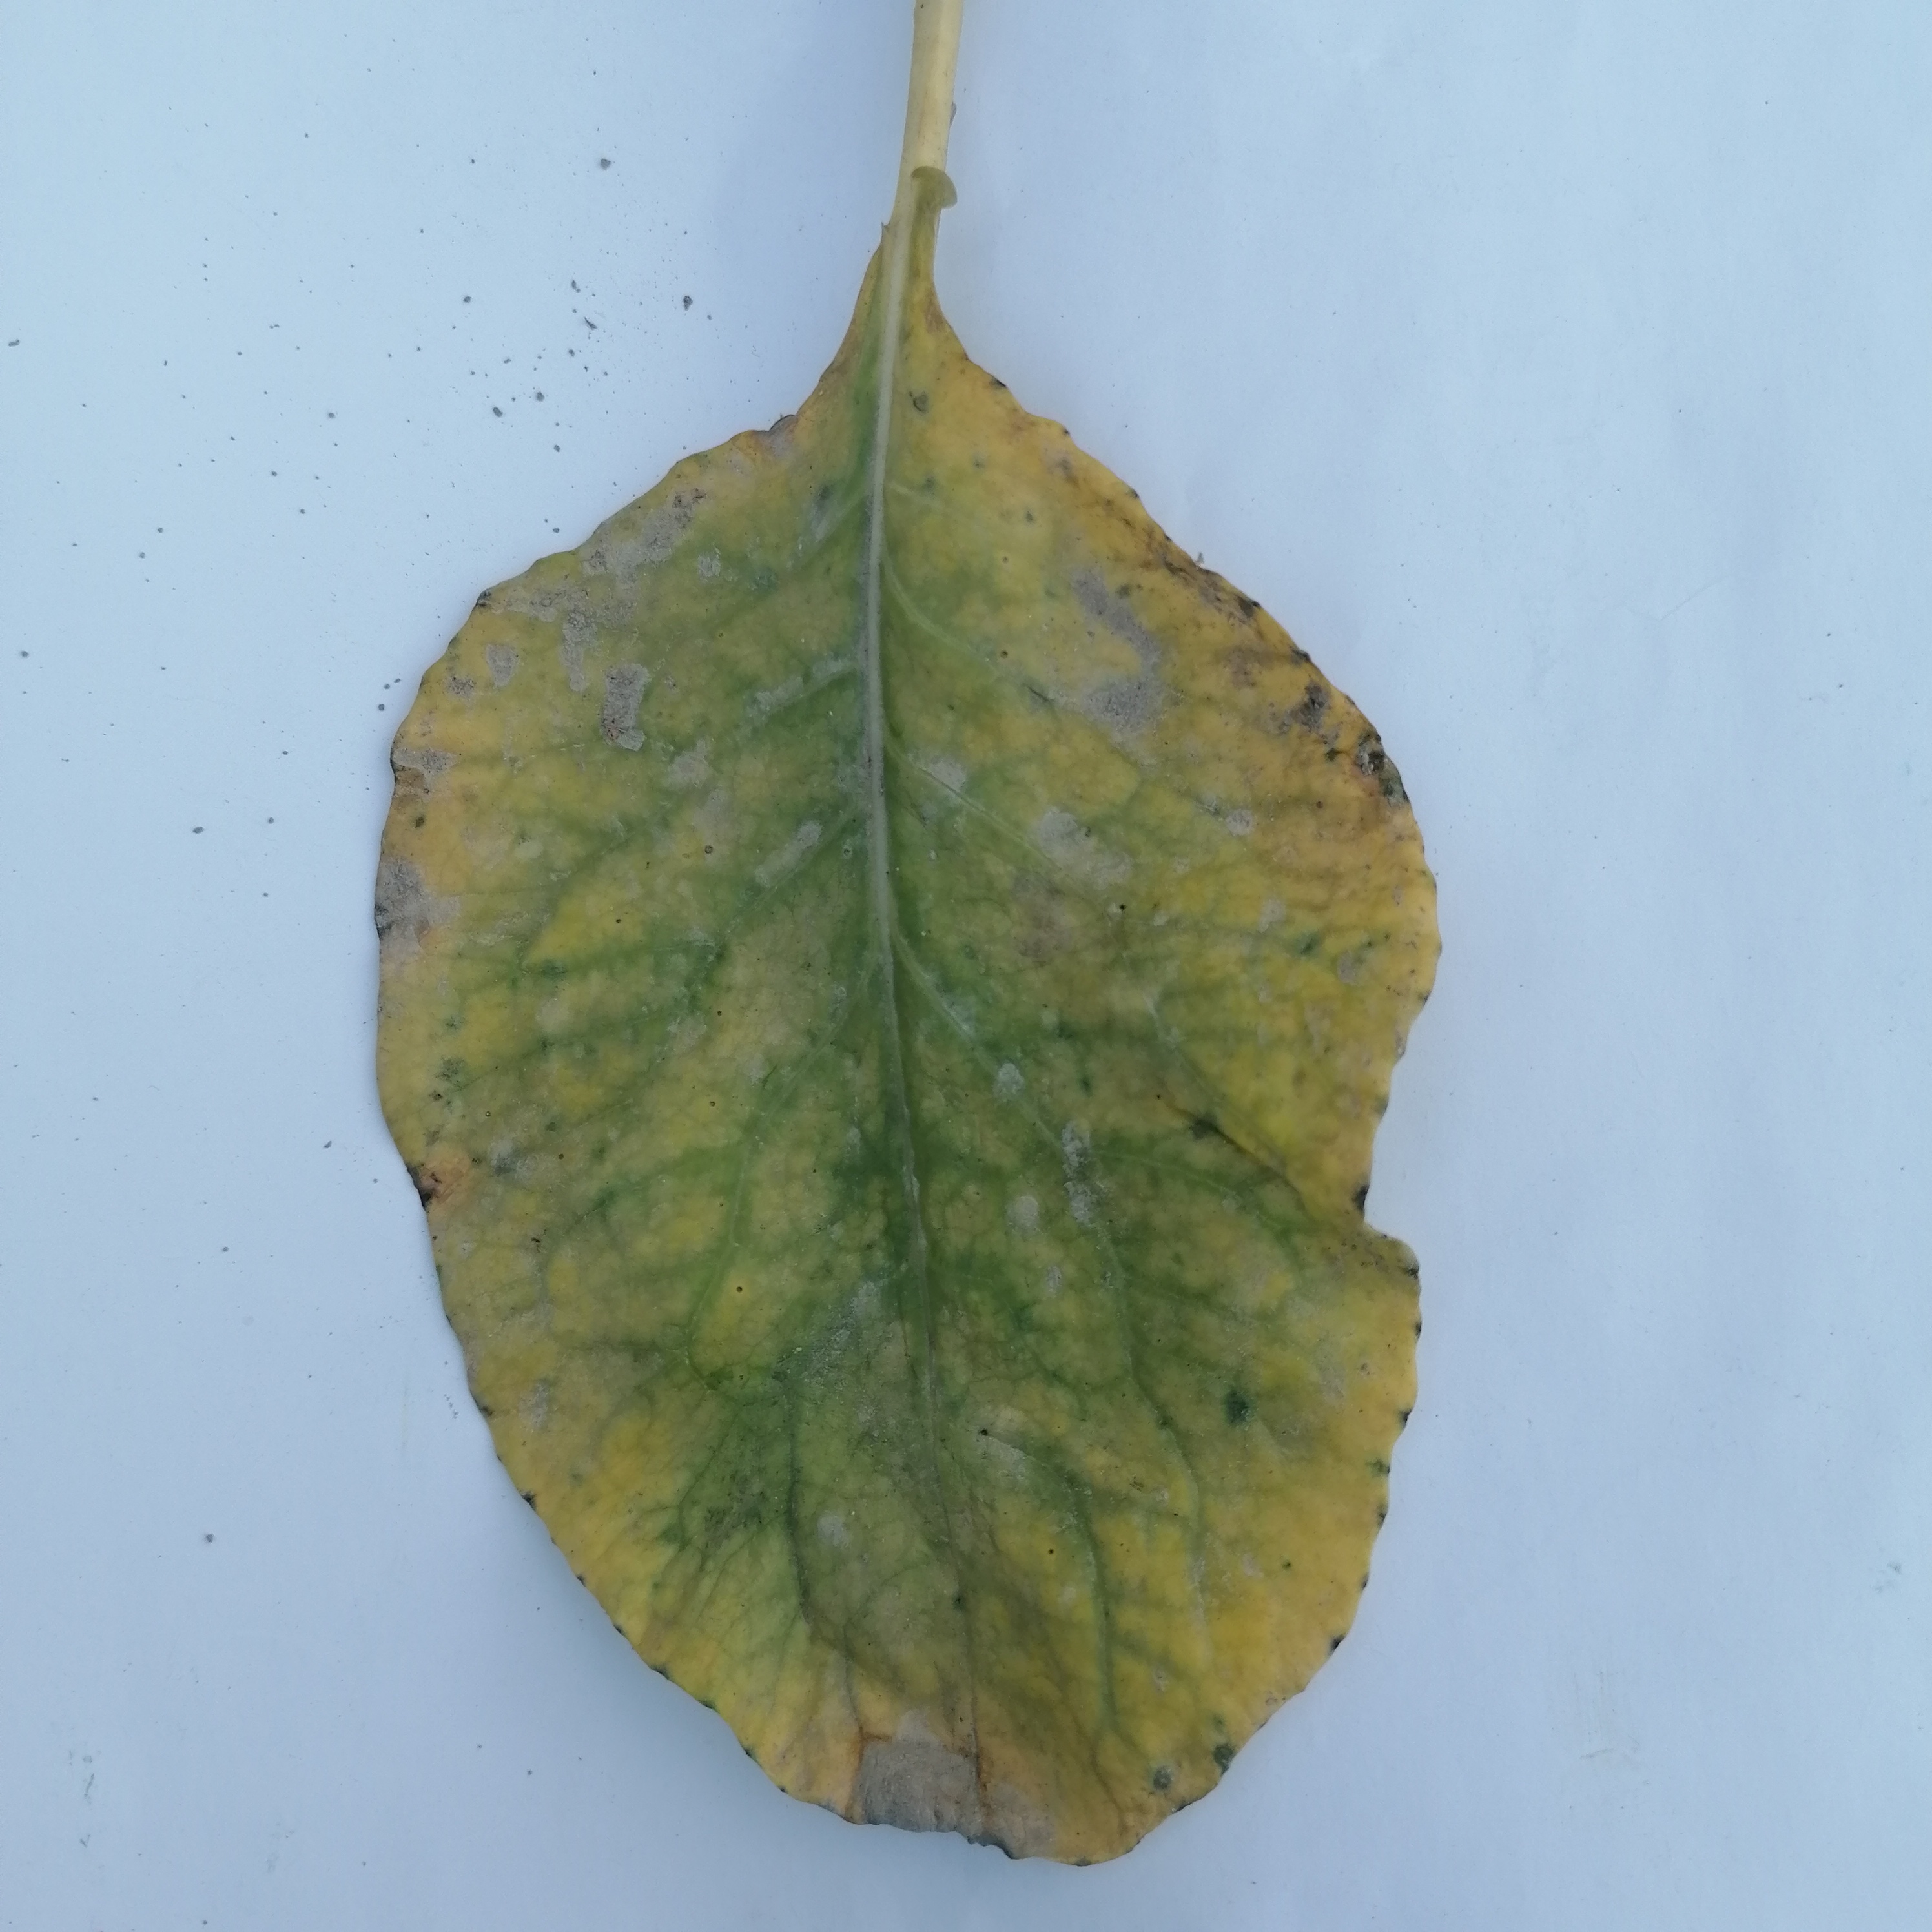
Label: Black Rot